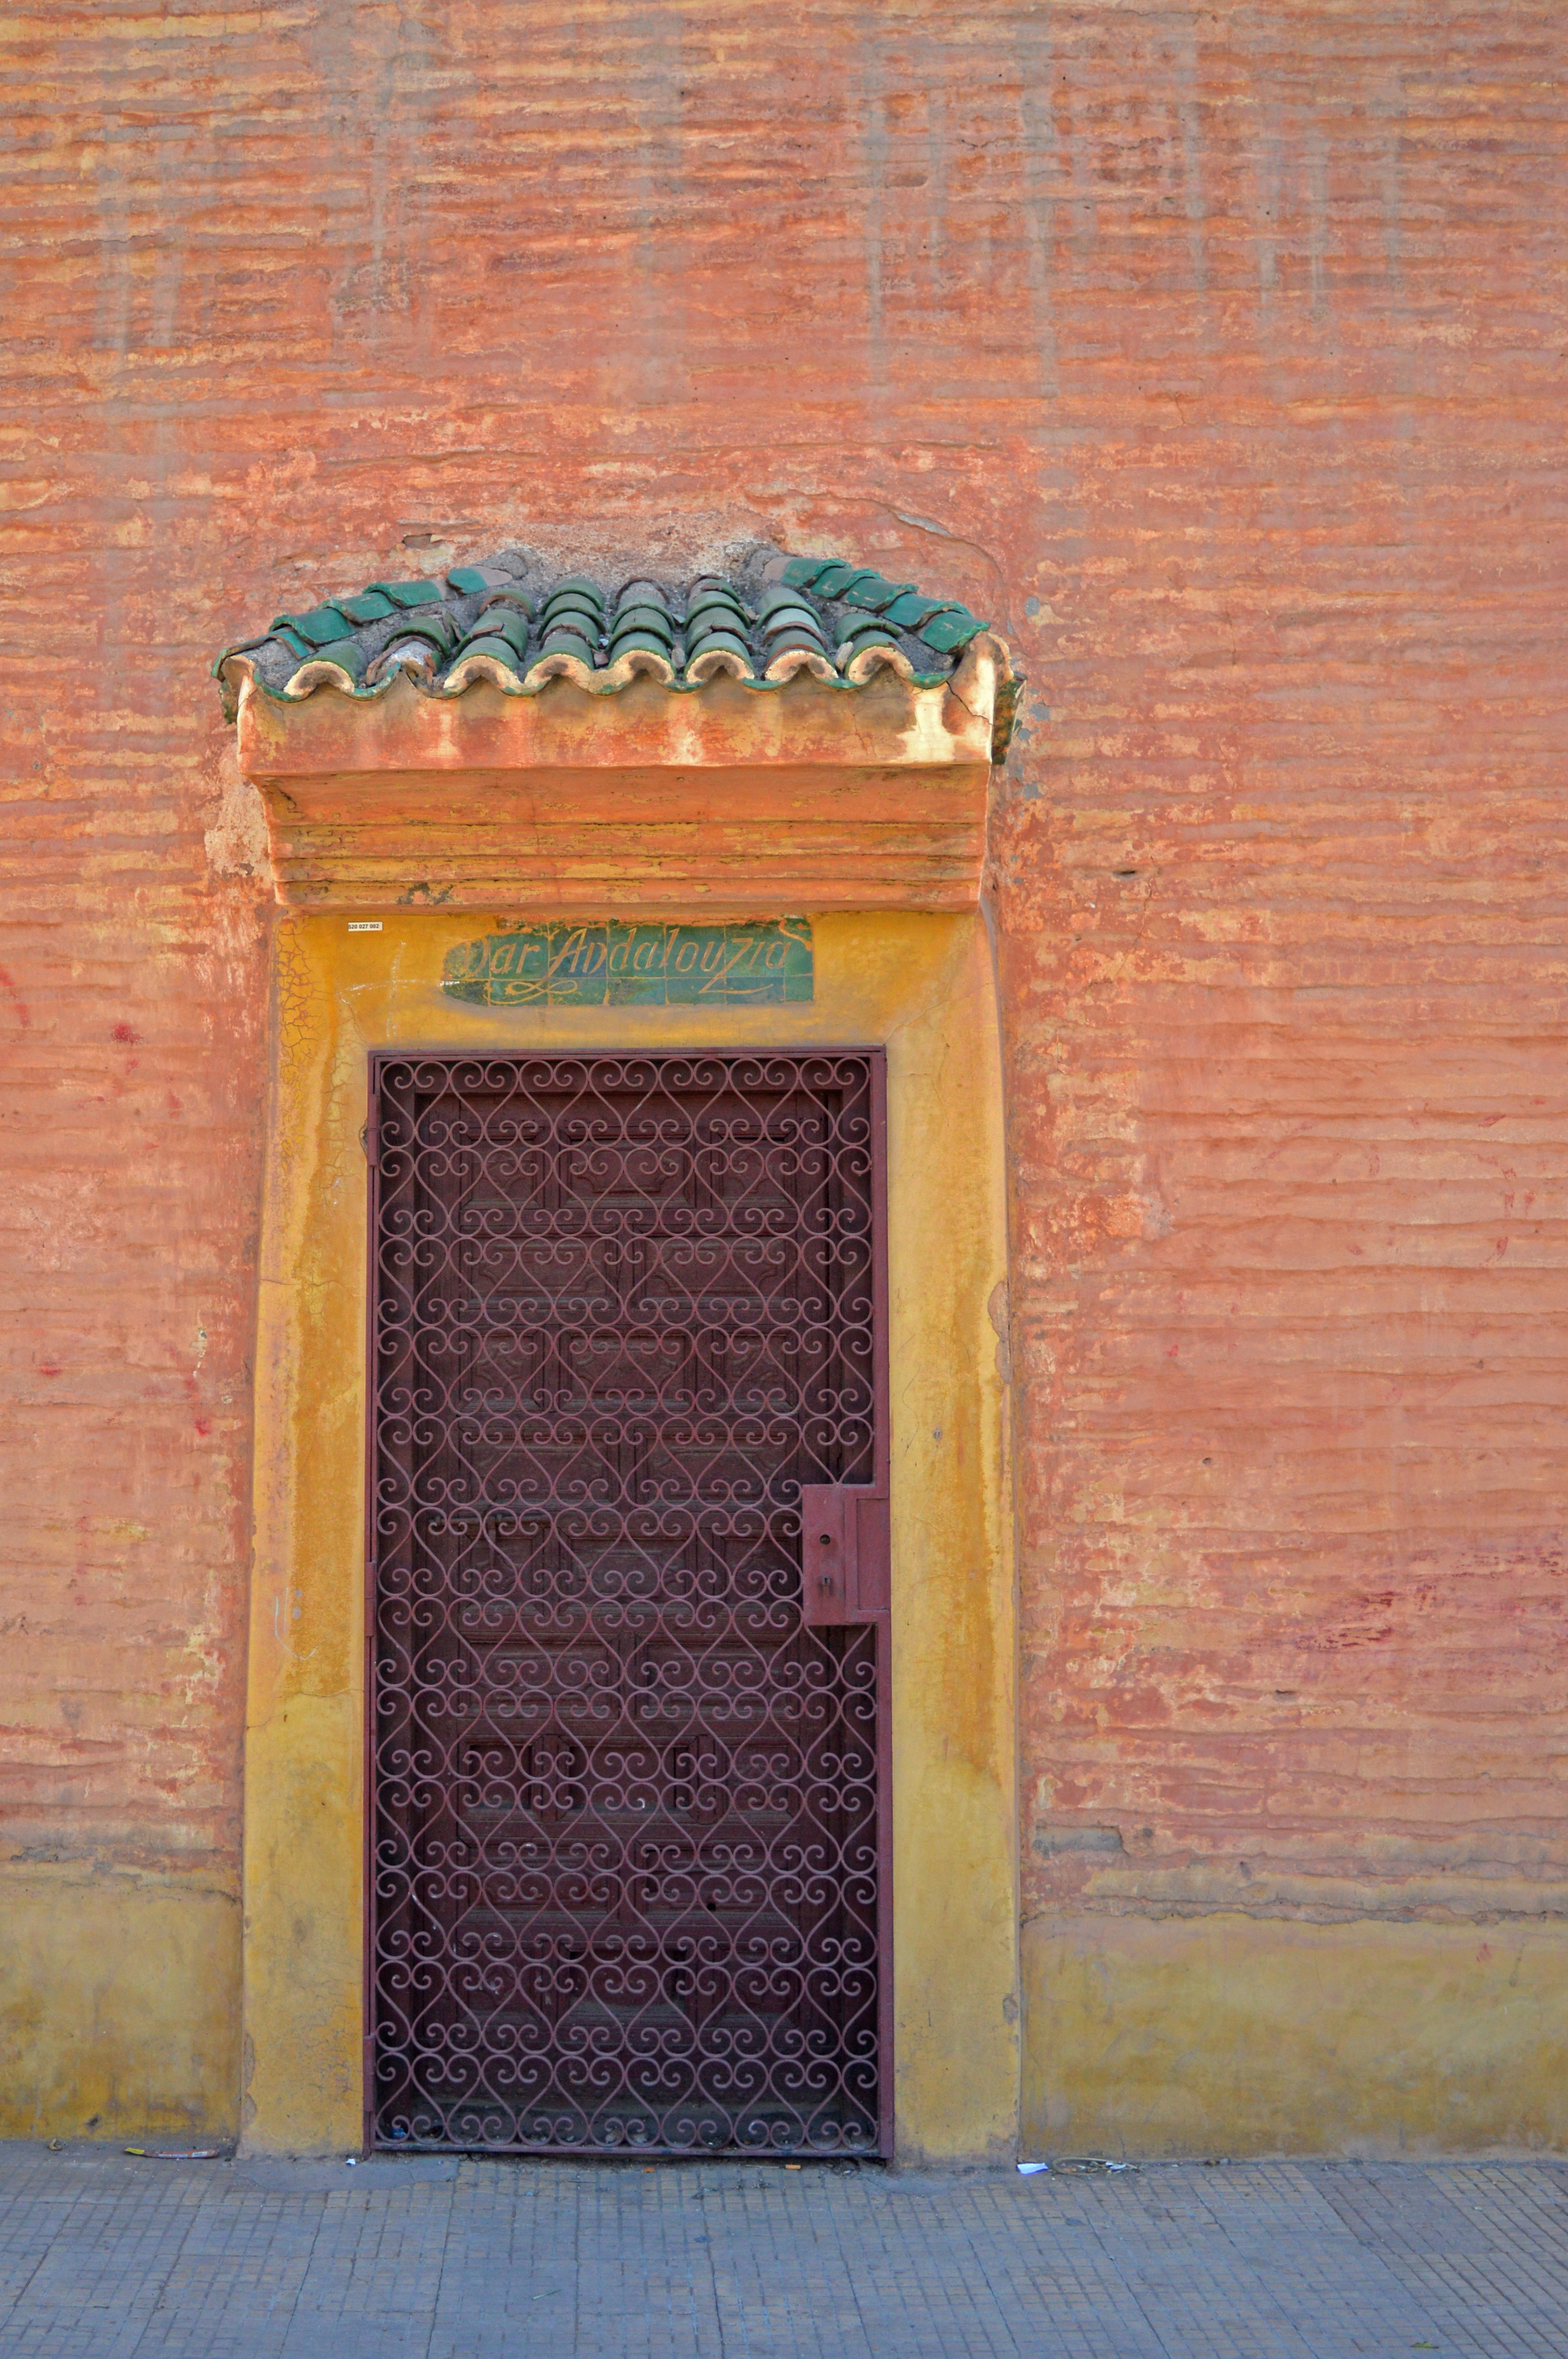
wood, window, old, home, wall, arch, red, color, blue, yellow, brick, door, marrakech, morocco, andalusia, shape, dar, red city, entrabce